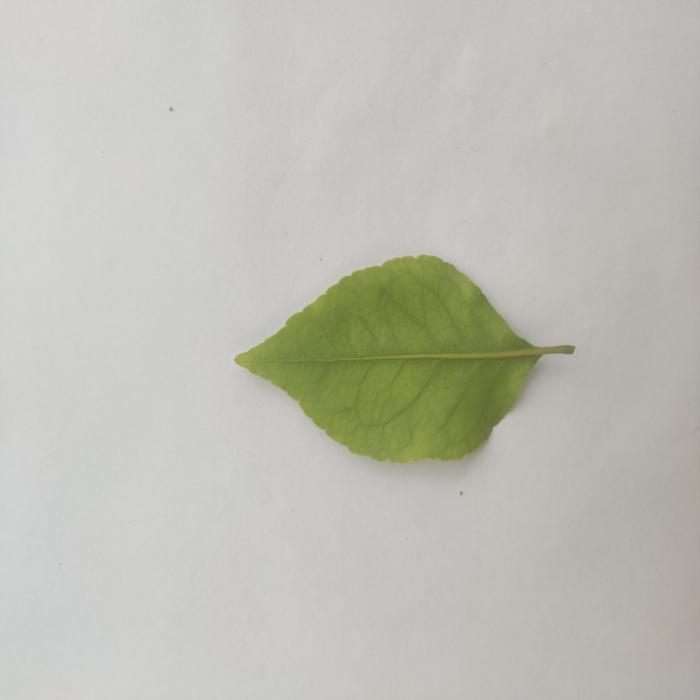
Crop: Aegle Marmelos
Leaf condition: Cercospora_Leaf